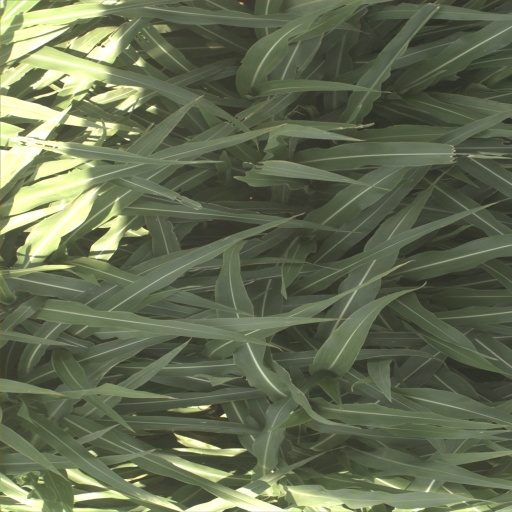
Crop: sorghum